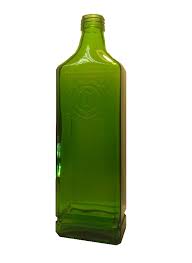
Label: glass